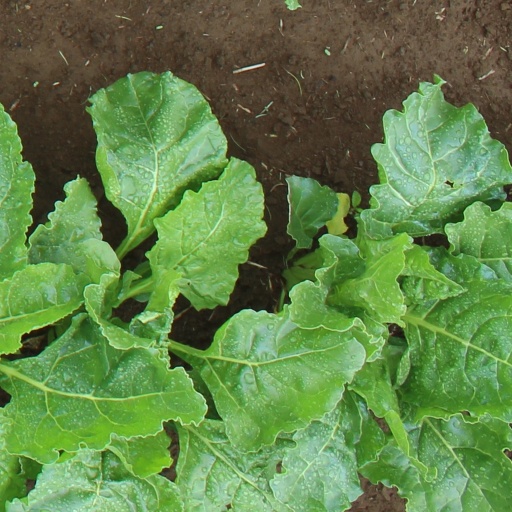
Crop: sugar beet